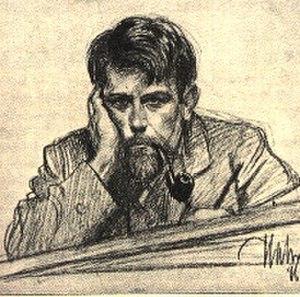
Albert Pieter Hahn, né à Groningue le 17 mars 1877 et mort à Watergraafsmeer le 3 août 1918, est un artiste peintre, dessinateur, caricaturiste et affichiste néerlandais, proche du mouvement socialiste et antimilitariste.